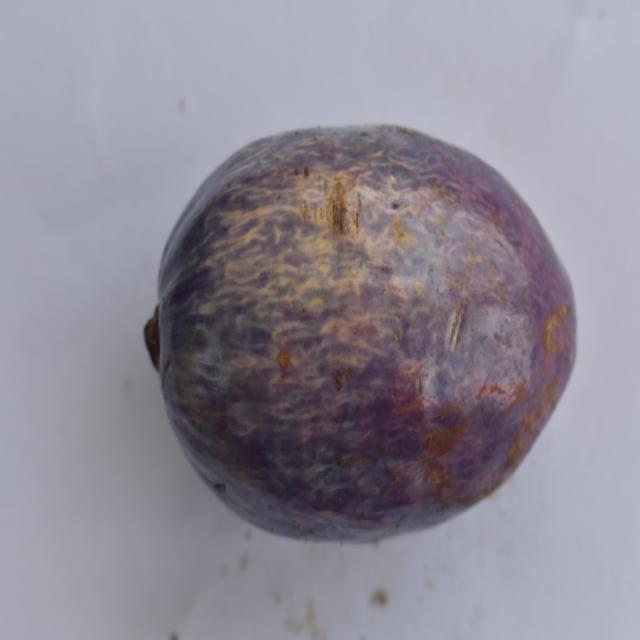
Plum grade: unaffected